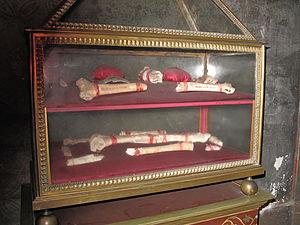
Reliques supposées de Saint-Ursule dans l'église Saint-Séverin à Paris.